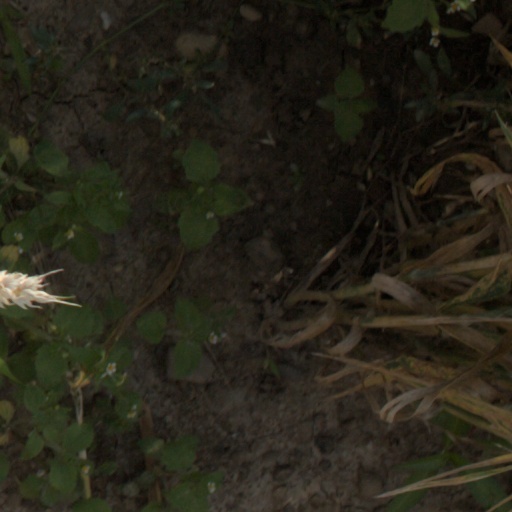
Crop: wheat